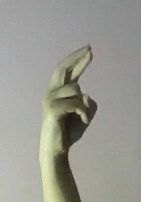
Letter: zay